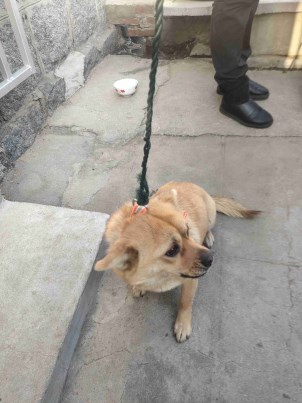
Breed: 3336-n000121-chinese_rural_dog